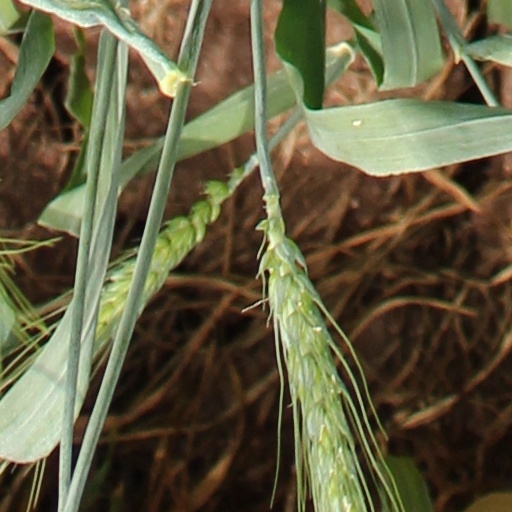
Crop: wheat